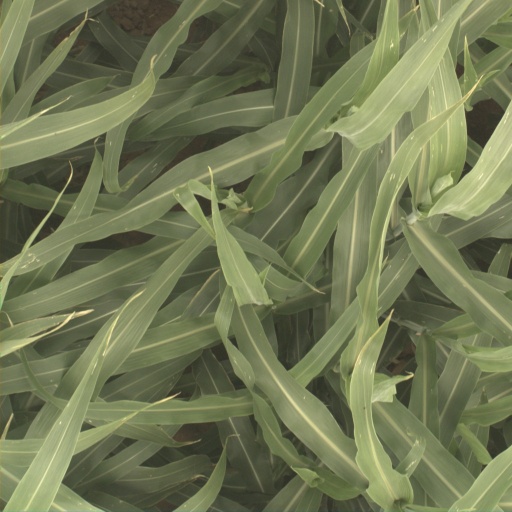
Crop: sorghum